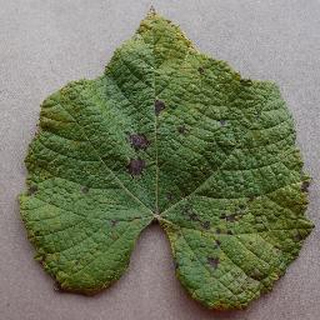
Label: grape_leaf_blight